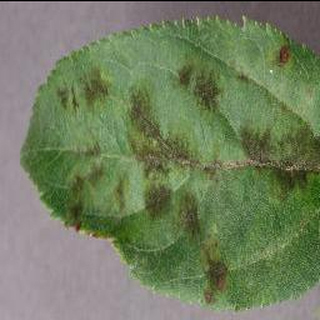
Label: apple_apple_scab